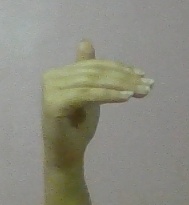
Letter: khaa